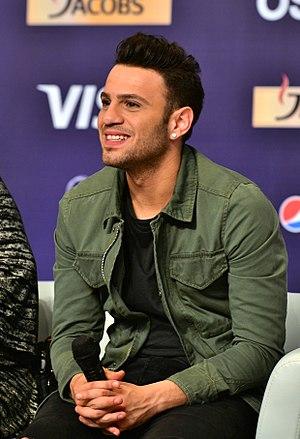
Hovig Demirdjian connu sous le nom de scène Hovig est un chanteur arméno-chypriote.